Carlo Spiridione Mariotti

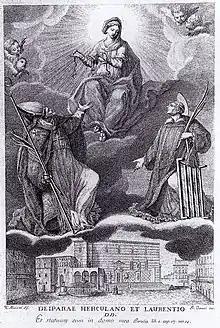
"Madonna col Santo Anello e Santi Ercolano e Lorenzo Patroni di Perugia"

Carlo Spiridione Mariotti (1726 in Perugia – 10 May 1790) was an Italian painter; he often painted genre scenes.